Sapropel

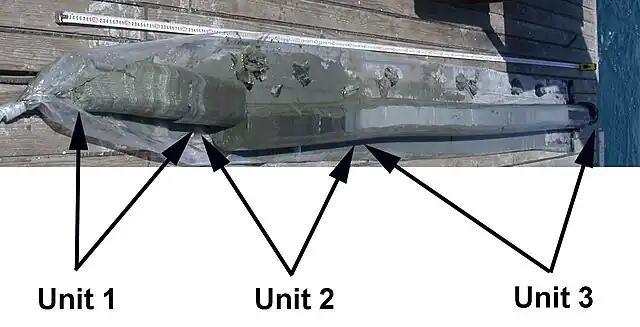
Contrast lithologic borders between coccolitic mud (Unit 1), sapropel mud (Unit 2), seekreide (lutite) (Unit 3), geological research along the route of South Stream pipeline with R/V Akademik (June, 2009) in the Bulgarian Exclusive Economic Zone in the Black Sea, depth 1500 m.

Bulgarian Professor Petko Dimitrov is the creator of the idea for the application of sapropel sediments from the bottom of the Black Sea as a natural ecological fertilizer and biological products. According to the Romanian tycoon Dinu Patriciu, the sapropel sediments have the potential to be a source of non-conventional energy. Patriciu has created a marine exploration project in the Black Sea which examines the sapropel sediments of that region. Sediment cores are collected and investigated by several universities and research institutes across the world.